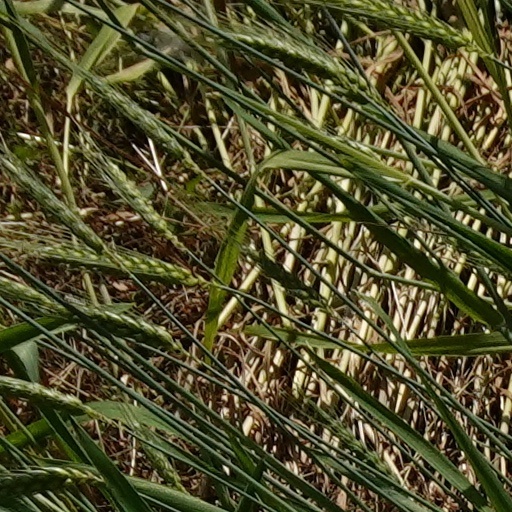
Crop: wheat